Oliver Abildgaard

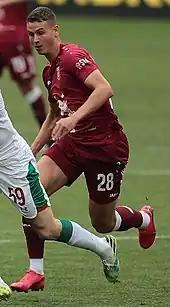
Abildgaard with Rubin Kazan in 2020

Oliver Abildgaard Nielsen (born 10 June 1996) is a Danish professional footballer who plays as a defensive midfielder for Italian club Como.